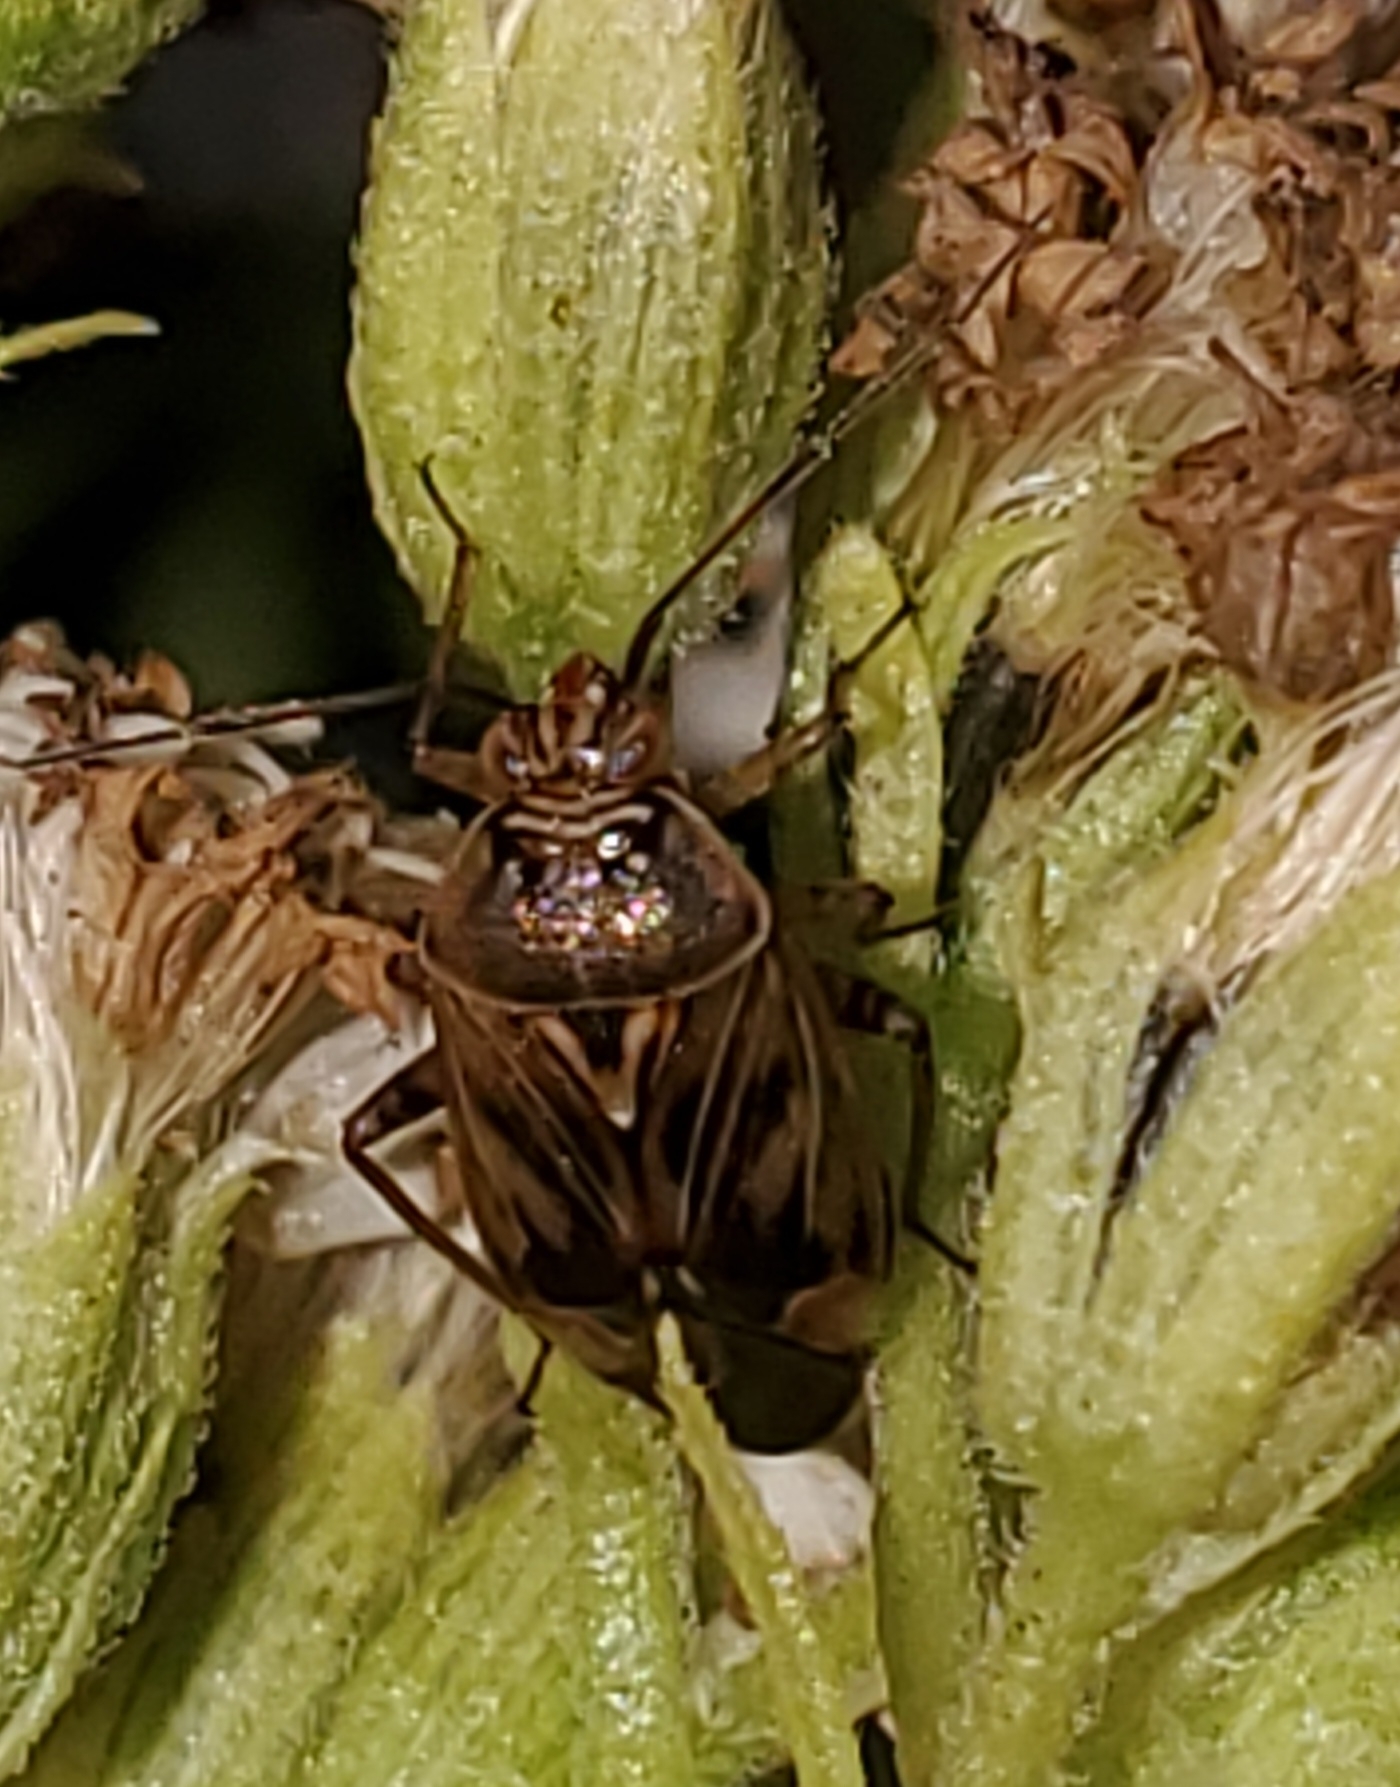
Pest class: lygus_bug